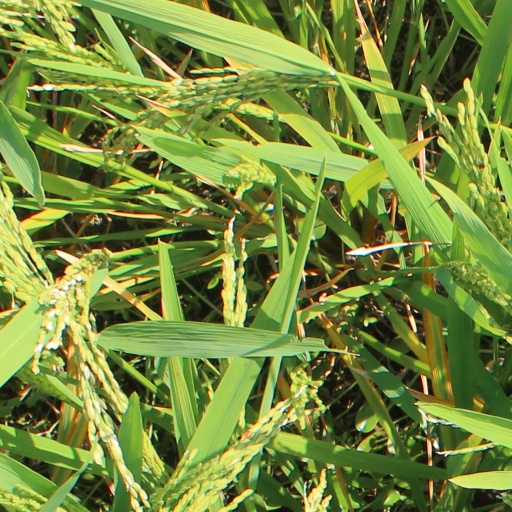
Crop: rice